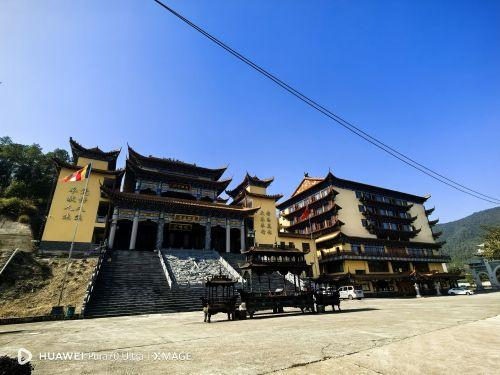
地标名称：天星寺
所在城市：赣州市·会昌县